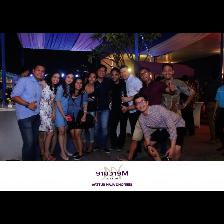
Label: Human